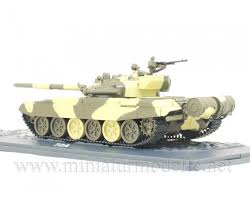
Label: Tank